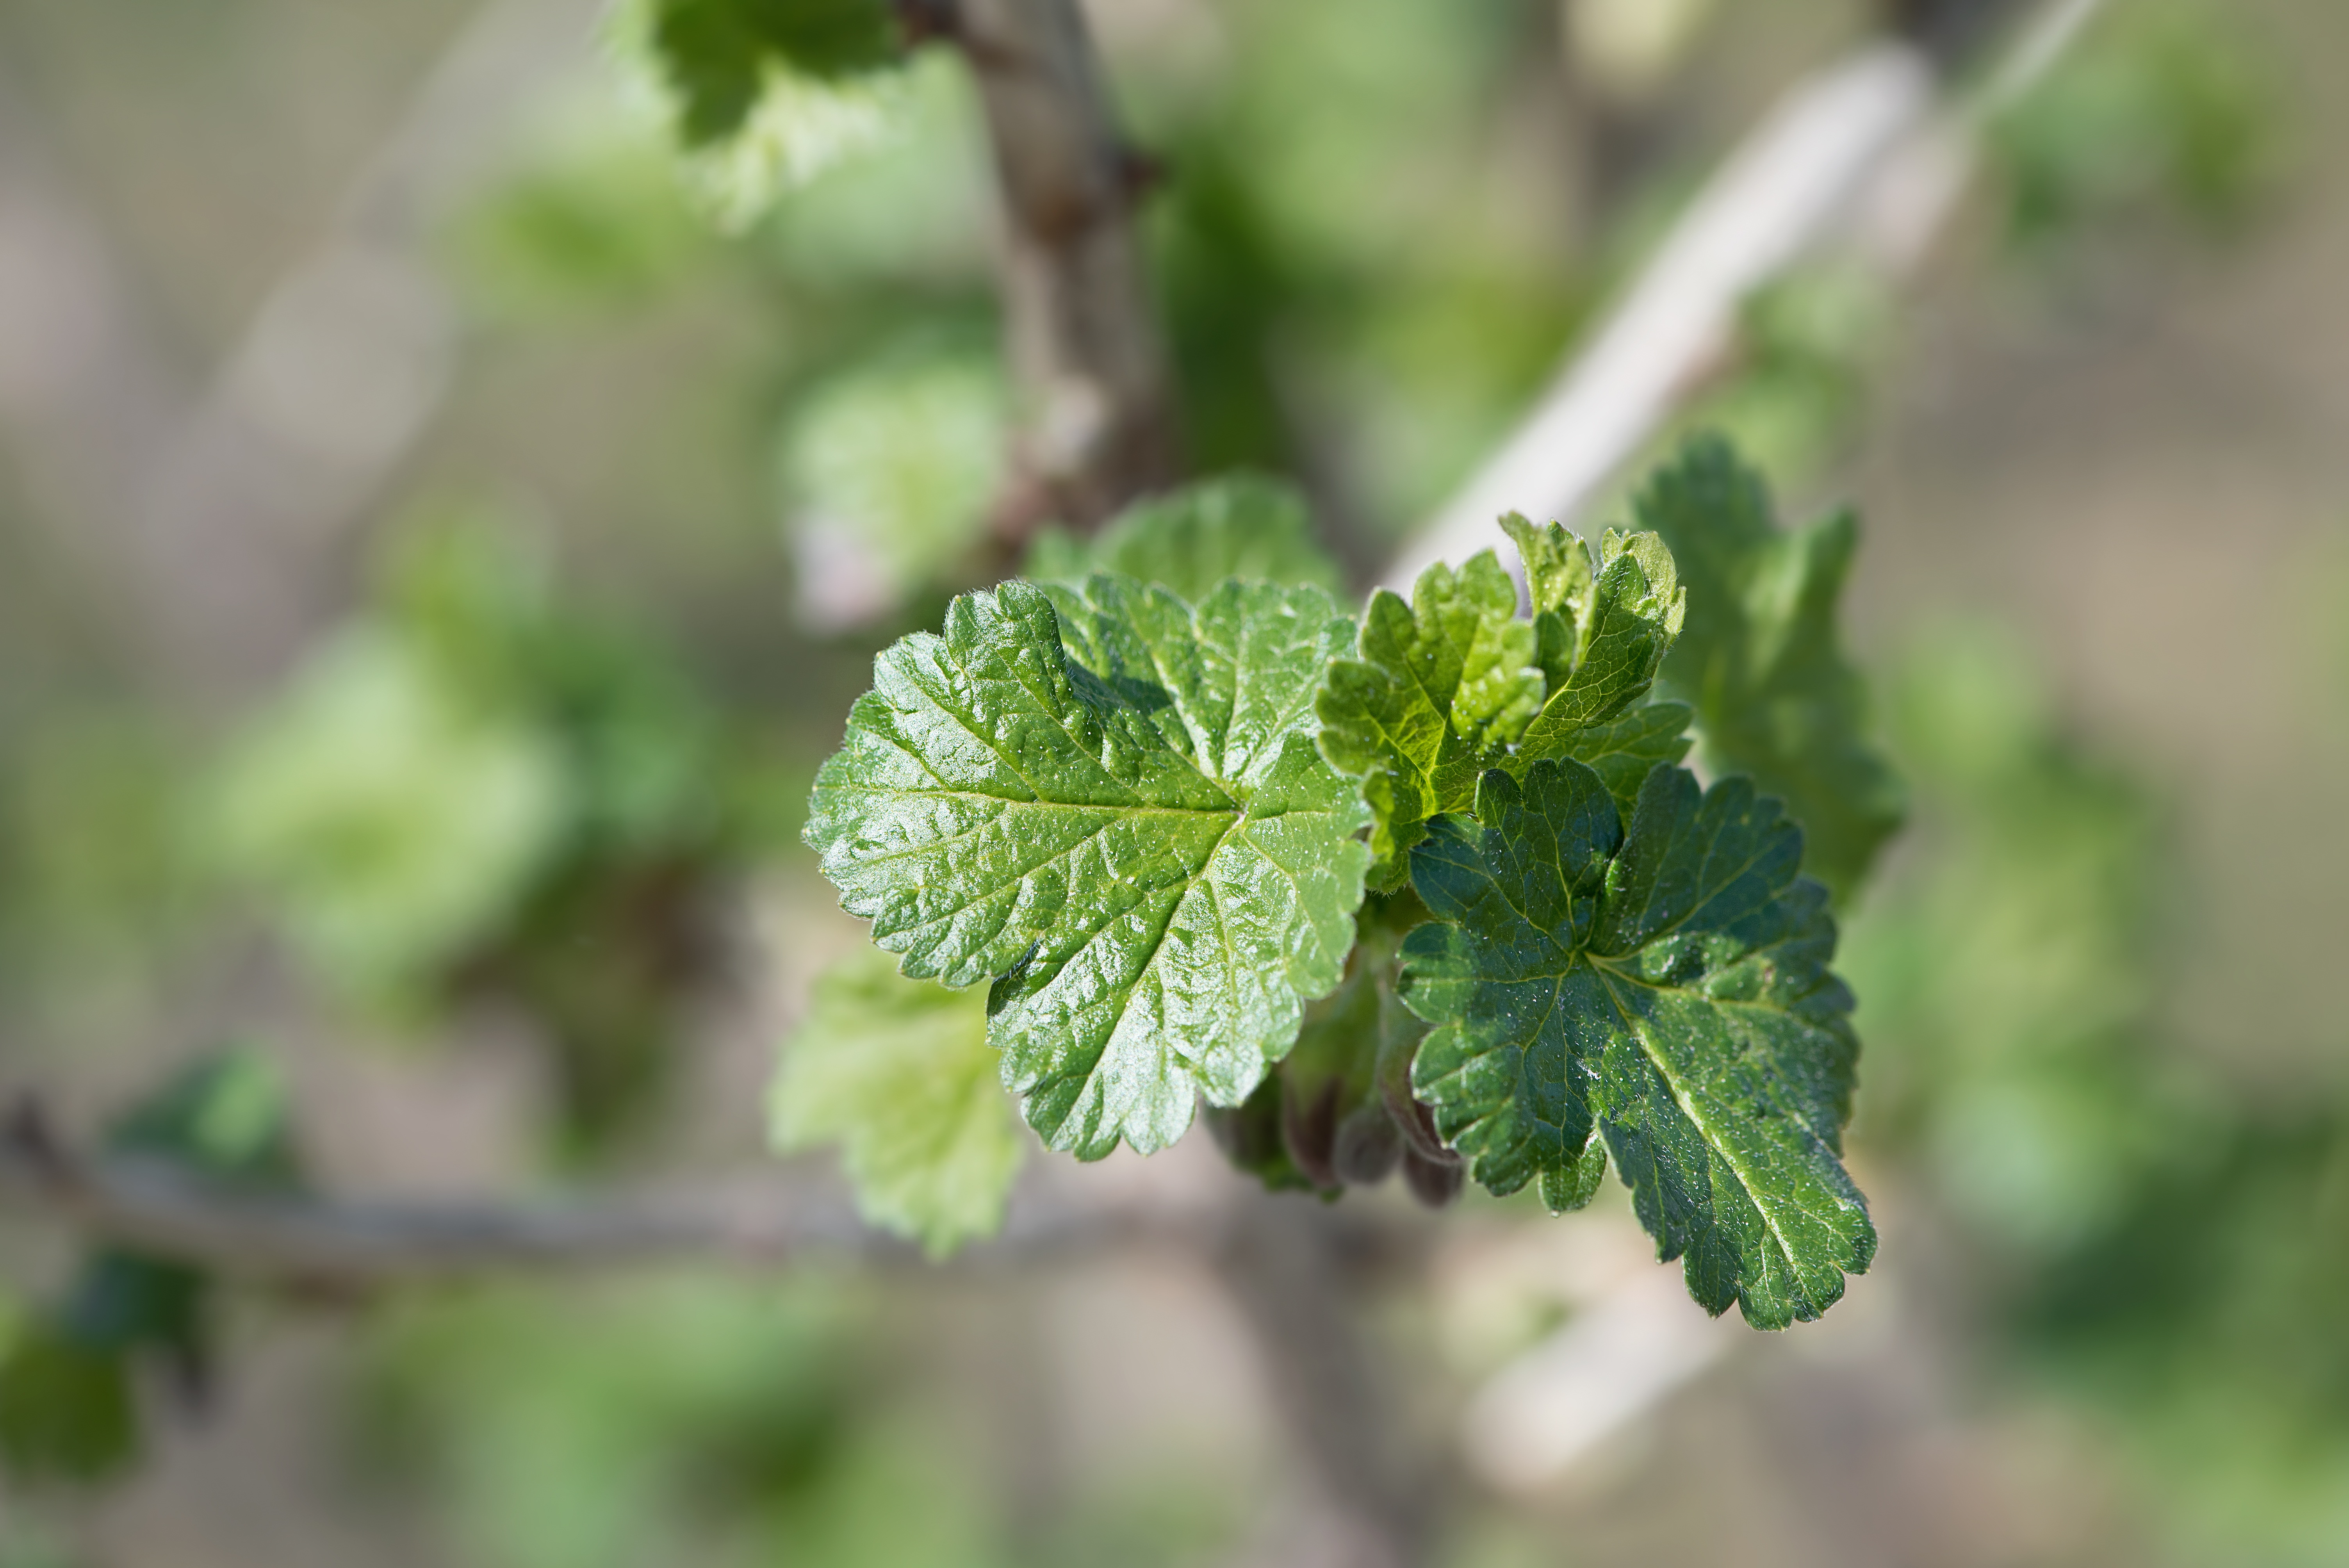
nature, branch, plant, leaf, spring, green, herb, close, flora, leaves, engine, vitis, currant, currant leaves, subshrub, plant stem, grapevine family